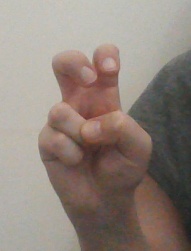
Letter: toot